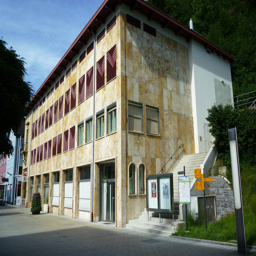
Liechtenstein PostalMuseum